Giò Sada

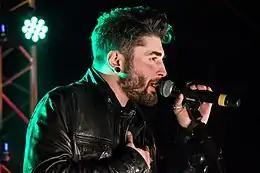

In 2015, Sada took part in the shooting of the independent film "Dove chi entra urla", directed by Fabrizio Pastore, interpreting one of the main characters, Priso. The film is set to be released in Italian theatres in 2016.